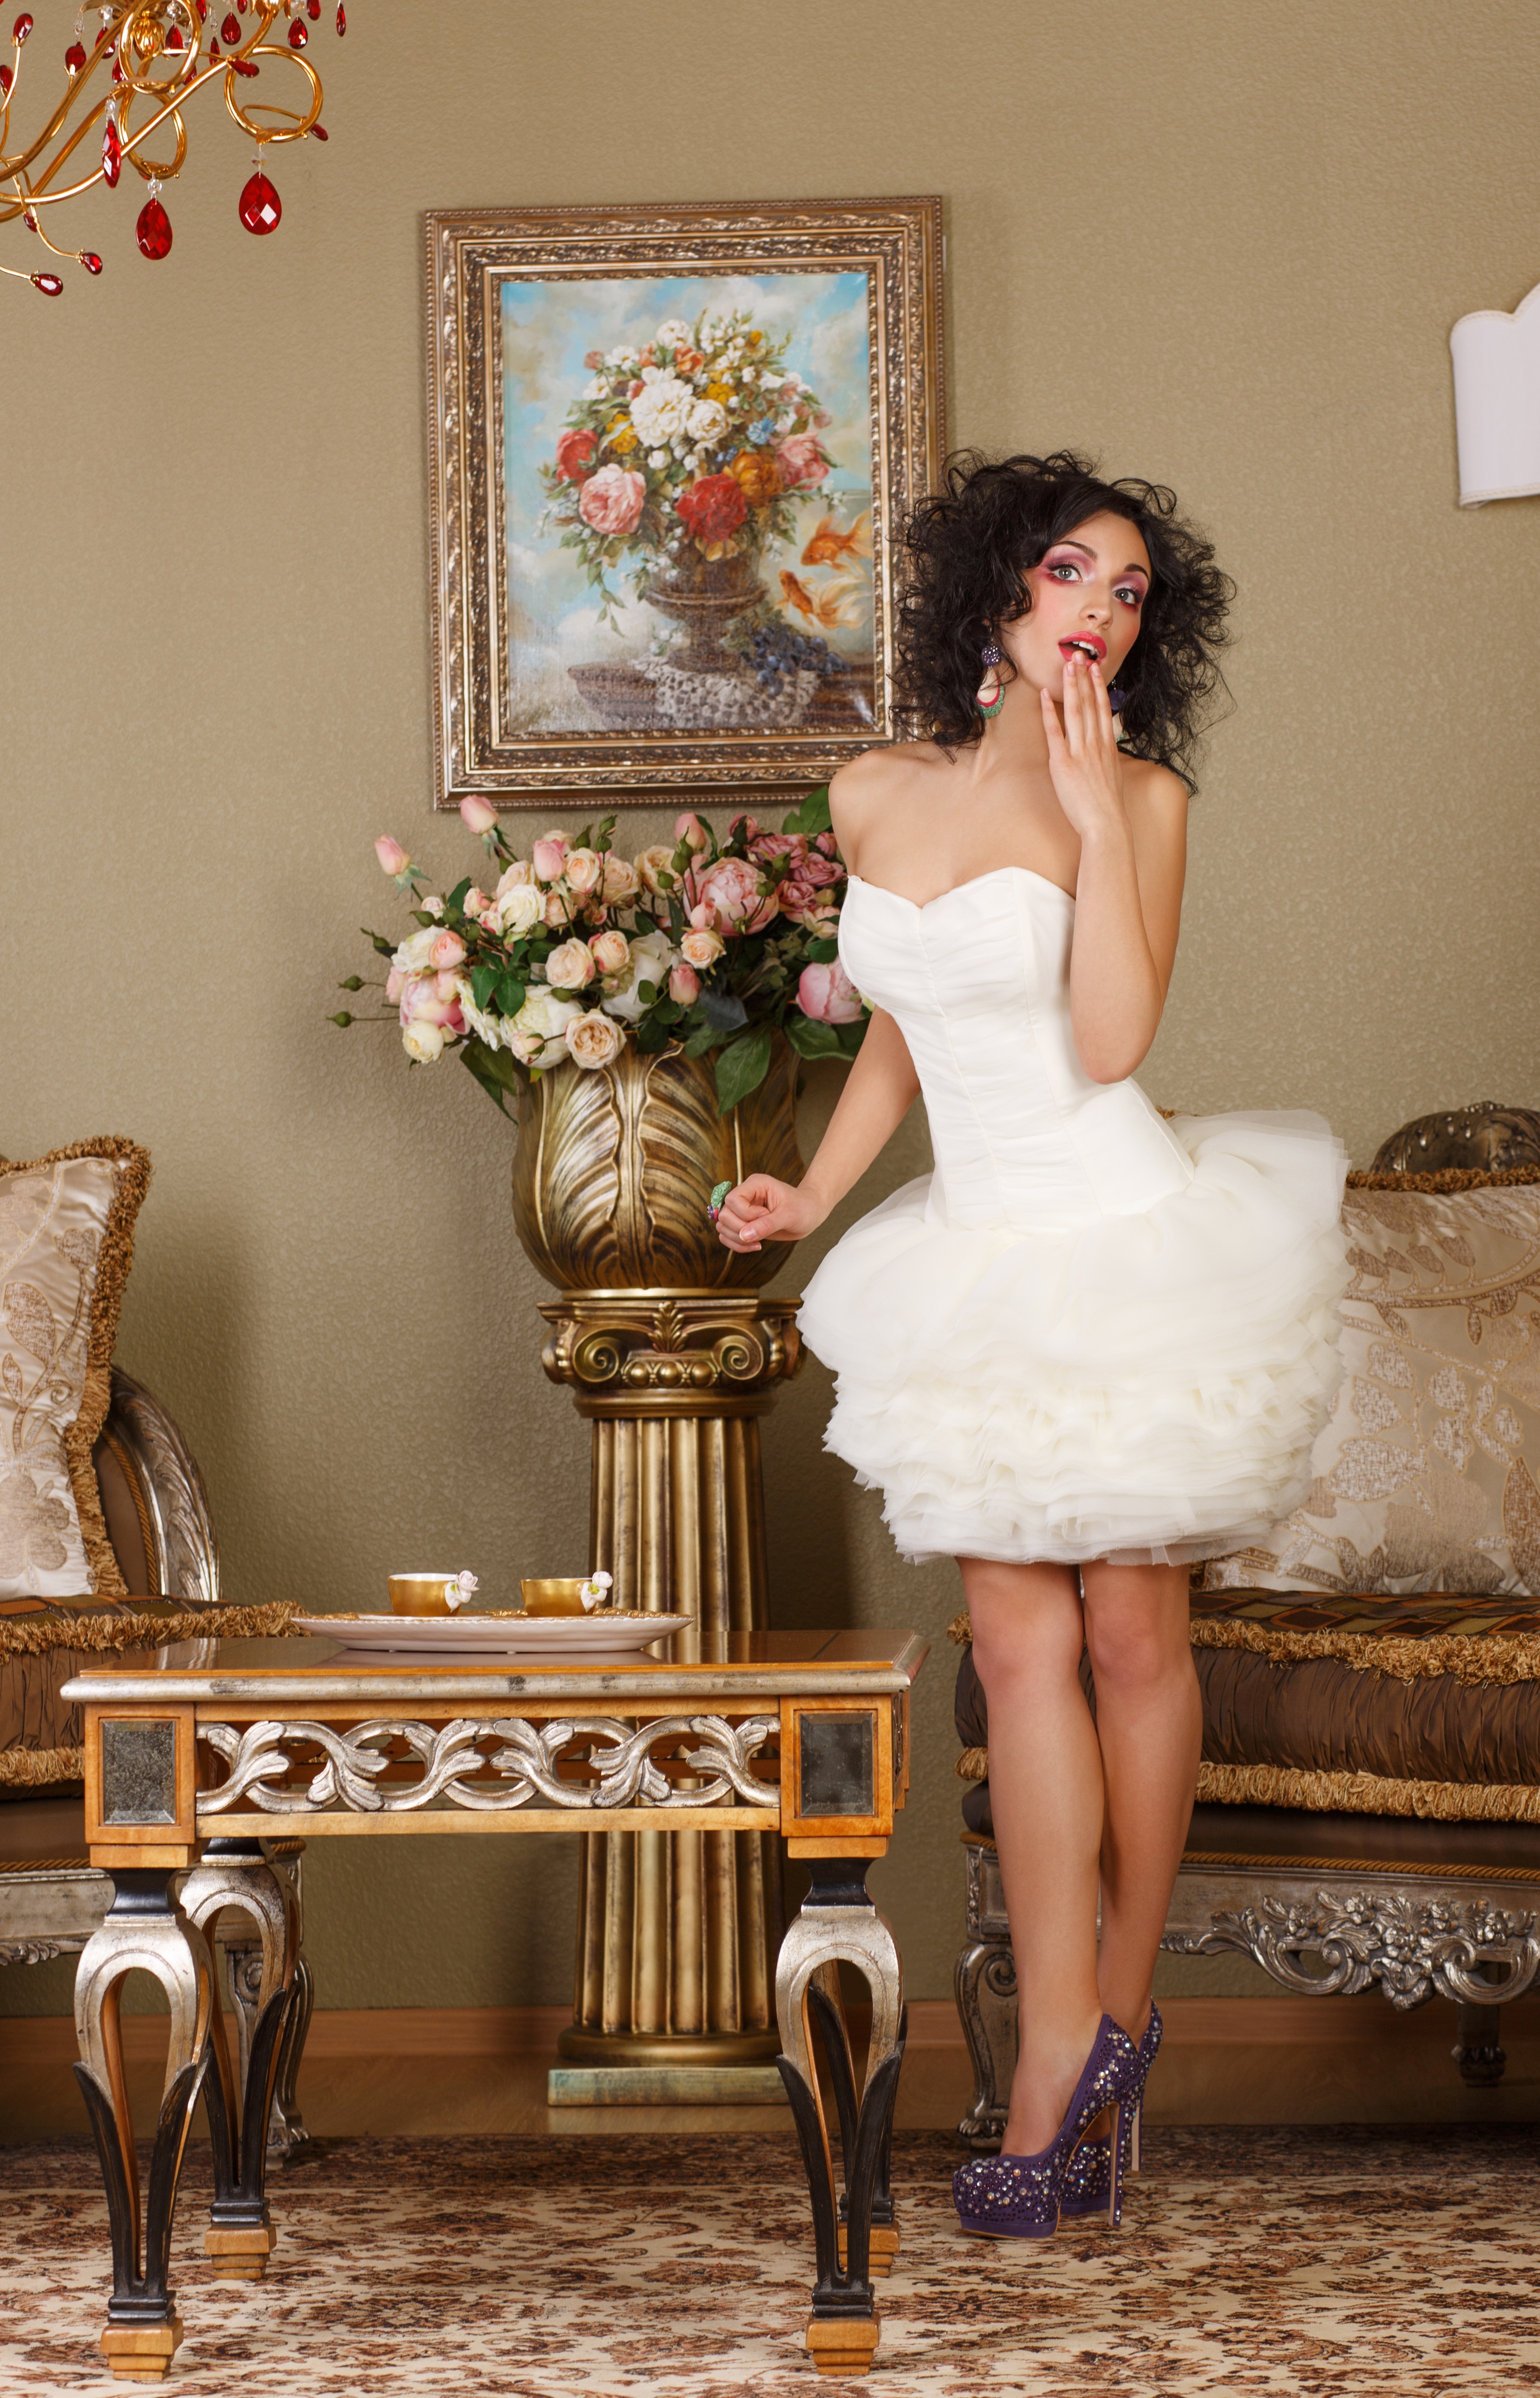
people, white, vintage, interior, standing, model, fashion, clothing, furniture, room, lady, wedding dress, bride, textile, great, dress, gown, stylish, at home, bridal clothing